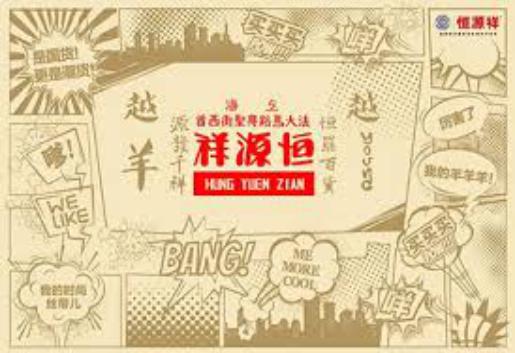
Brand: HengYuXiang
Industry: Necessities